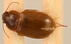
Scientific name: Amara quenseli
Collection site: Onaqui NEON (ONAQ), plot ONAQ_016